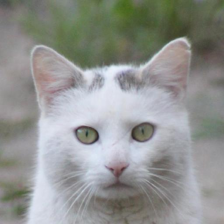
Label: animals